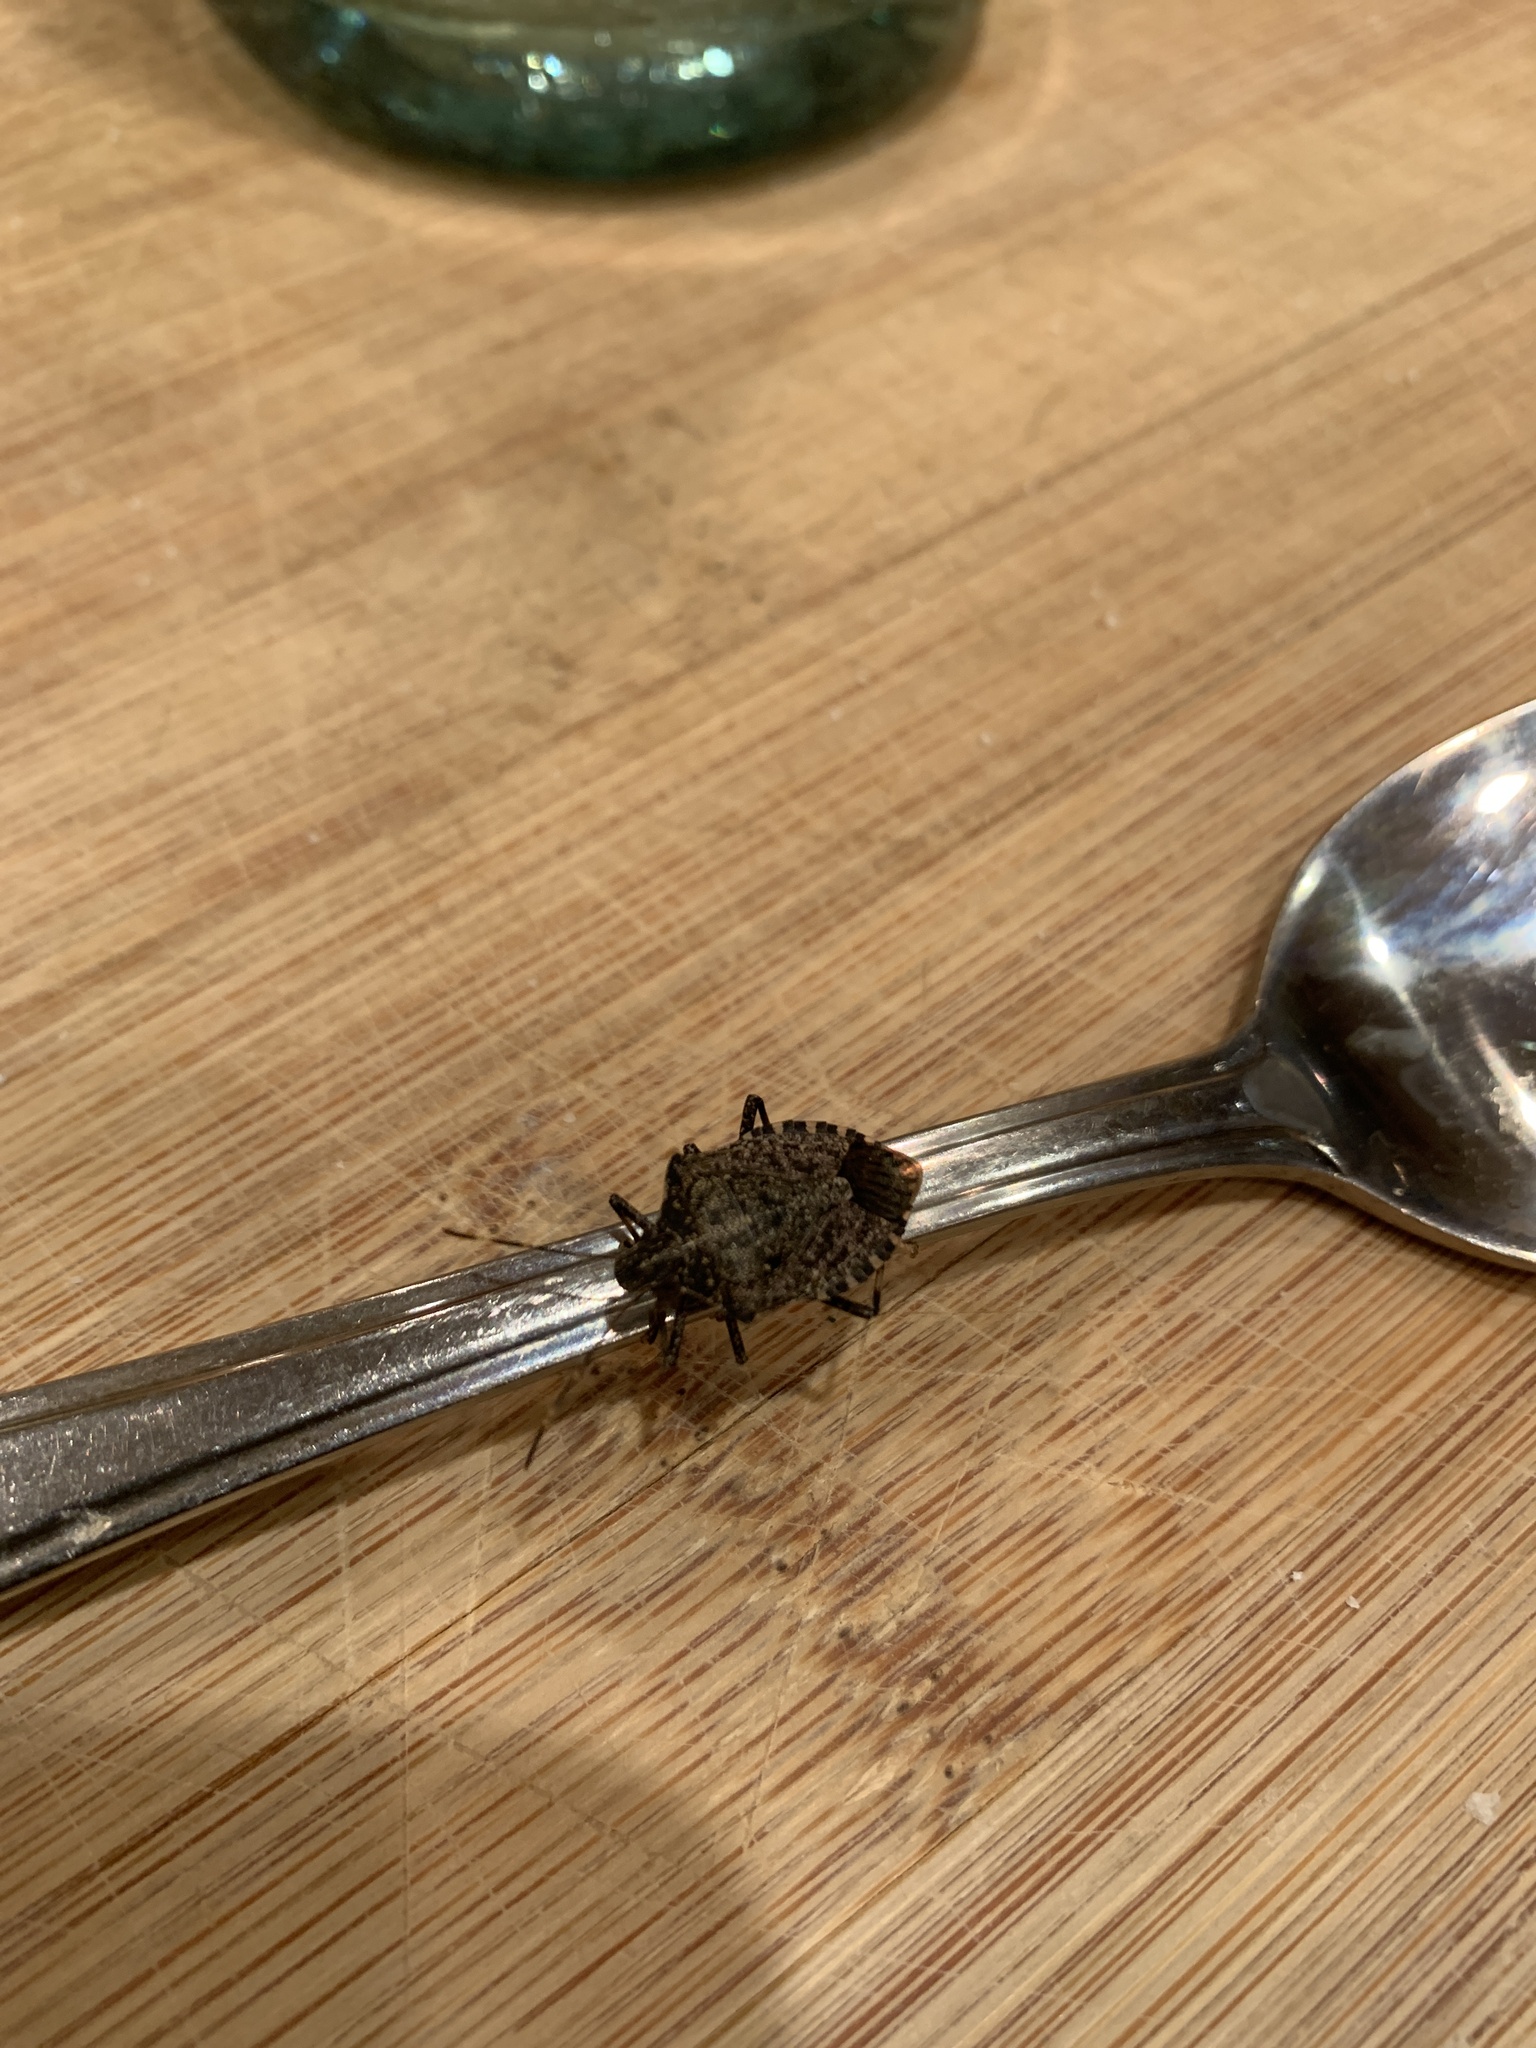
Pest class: stink_bug